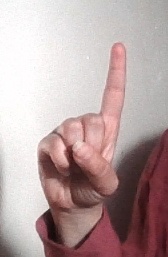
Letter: bb